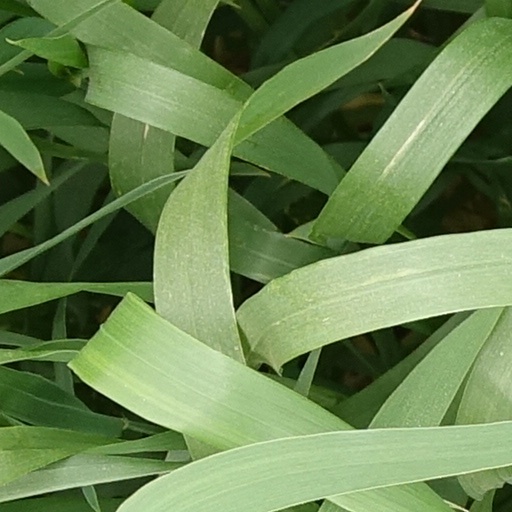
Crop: wheat